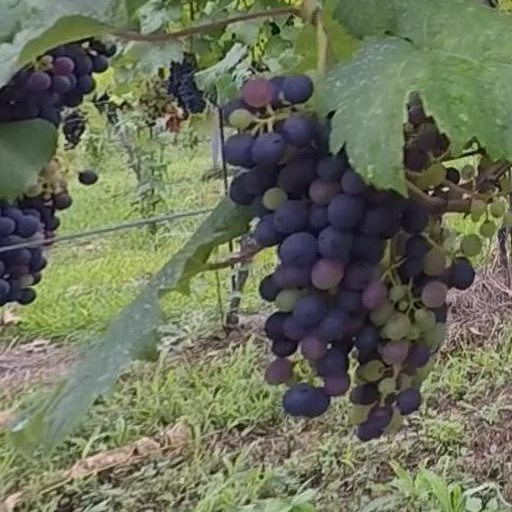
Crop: grape